Francisco Sánchez (American politician)

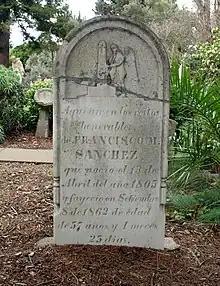
Grave at the Mission Dolores Cemetery in San Francisco.

Francisco Sánchez was born in San Jose, California and was the son of Ana Josefa Soto and José Antonio Sánchez (1773–1843), grantee of Rancho Buri Buri. Francisco's brother, José de la Cruz Sánchez, was also an alcalde of San Francisco.